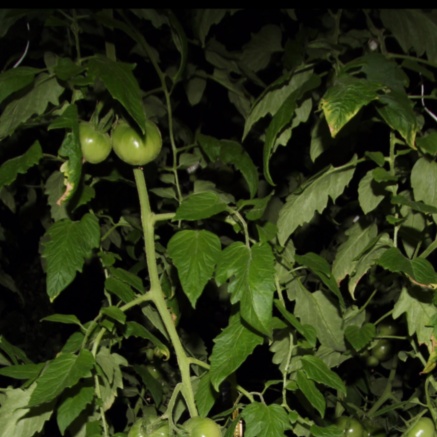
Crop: tomato